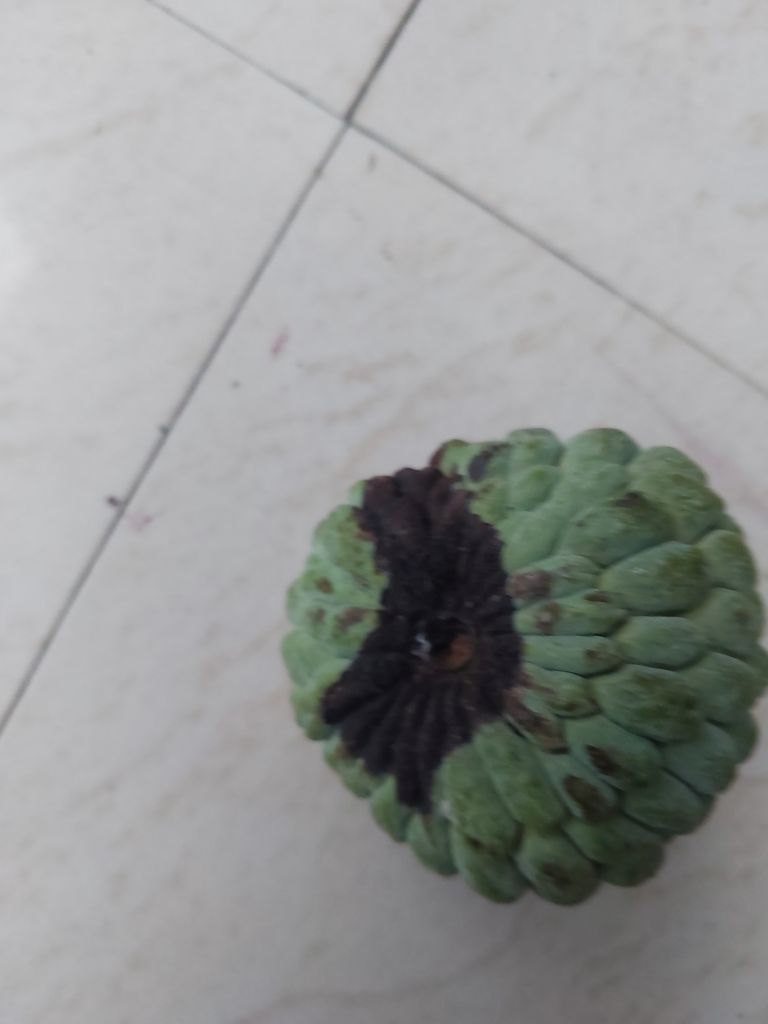
Disease label: Diplodia Rot